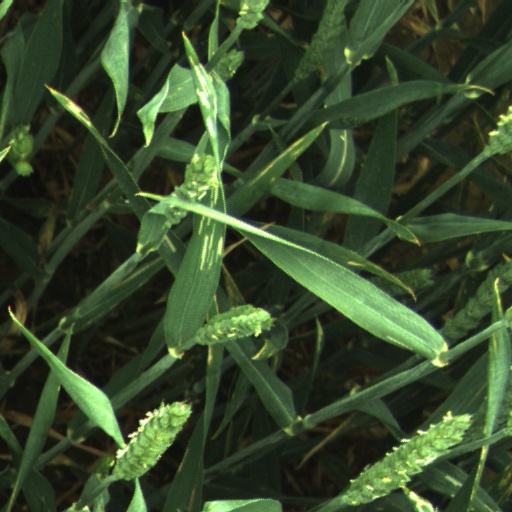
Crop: wheat